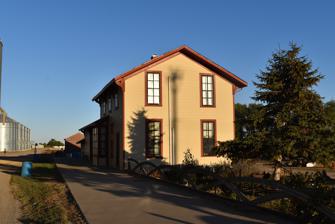
Building: Pollock station
Country: United States of America
Year built: 1901
Pollock Former Soo Line passenger rail station Pollock depot (2022) General information Location Ave. A, SW of SD 10, Pollock, South Dakota History Opened 1901 Services Preceding station Soo Line Following station Terminus Pollock – Wishek Herreid toward Wishek Pollock Depot U.S. National Register of Historic Places Show map of South Dakota Show map of the United States Location Ave. A, SW of SD 10, Pollock, South Dakota Coordinates 45°53′52″N 100°17′6″W / 45.89778°N 100.28500°W / 45.89778; -100.28500 Area less than one acre Built 1901 ( 1901 ) NRHP reference No. 96001229 Added to NRHP November 8, 1996 The Pollock Depot is a historic former railroad station on Avenue A in Pollock, South Dakota .  It is a wood-frame structure with a gable roof , with two sections, one two stories, and the other a single story.  The station was built in 1901 to Plan 3104, one of five plans used by the Minneapolis, St. Paul and Sault Ste. Marie Railroad (aka the "Soo Line") for its stations.  The establishment of the station at this location resulted in the founding of the town of Pollock, whose buildings were moved here from other area communities.  The single-story section, divided into seven sections by large brackets, originally housed freight, while the two-story section provided passenger facilities on the first floor with living quarters for railroad workers above. In 1995 the building was converted into a hunting lodge. It was listed on the National Register of Historic Places in 1996. References